Monarch butterfly migration

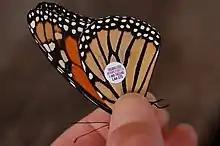
Monarch male tagged with an identification sticker

Though the tagging of Lepidoptera was done as early as 1796 on silk moths, Fred Urquart initiated monarch butterfly tagging and used wing incisions, spots arrangements, colored spots, spraying with dyes, painted letters and numbers to mark the butterflies. These methods were unsuccessful as there were no instructions to return the butterfly or record the recovery. Currently, many organizations study migration by tagging. New methods of studying the migration include the use of VHF transmitters and commercial aircraft. Isotopic tagging has been employed.